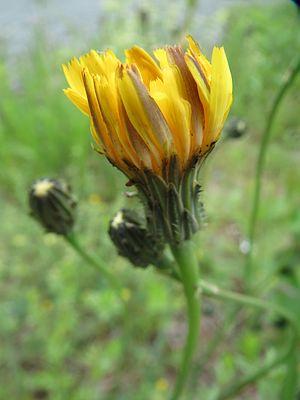
Fleur des champs est un tableau peint par Louis Janmot en 1845 et conservé au musée des Beaux-Arts de Lyon.